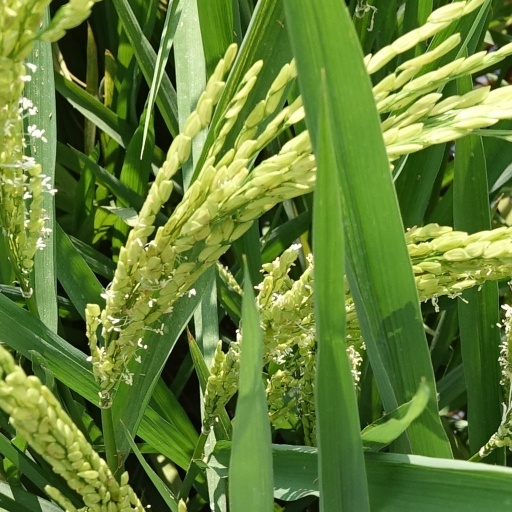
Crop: rice